Question: Please indicate a possible affordance area of the knife that can be used for cutting
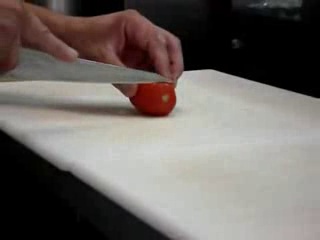
Answer: [0, 47.843, 177.647, 81.96]